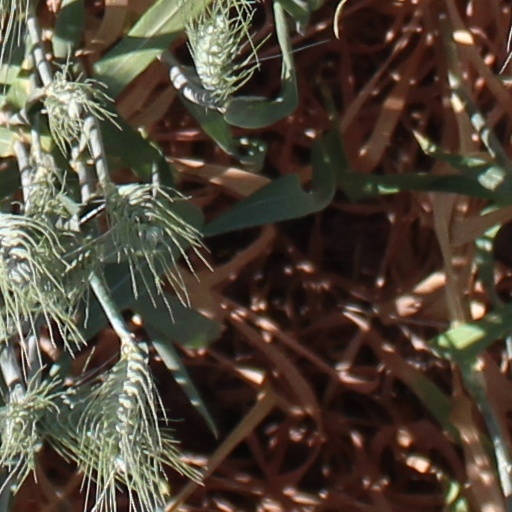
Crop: wheat